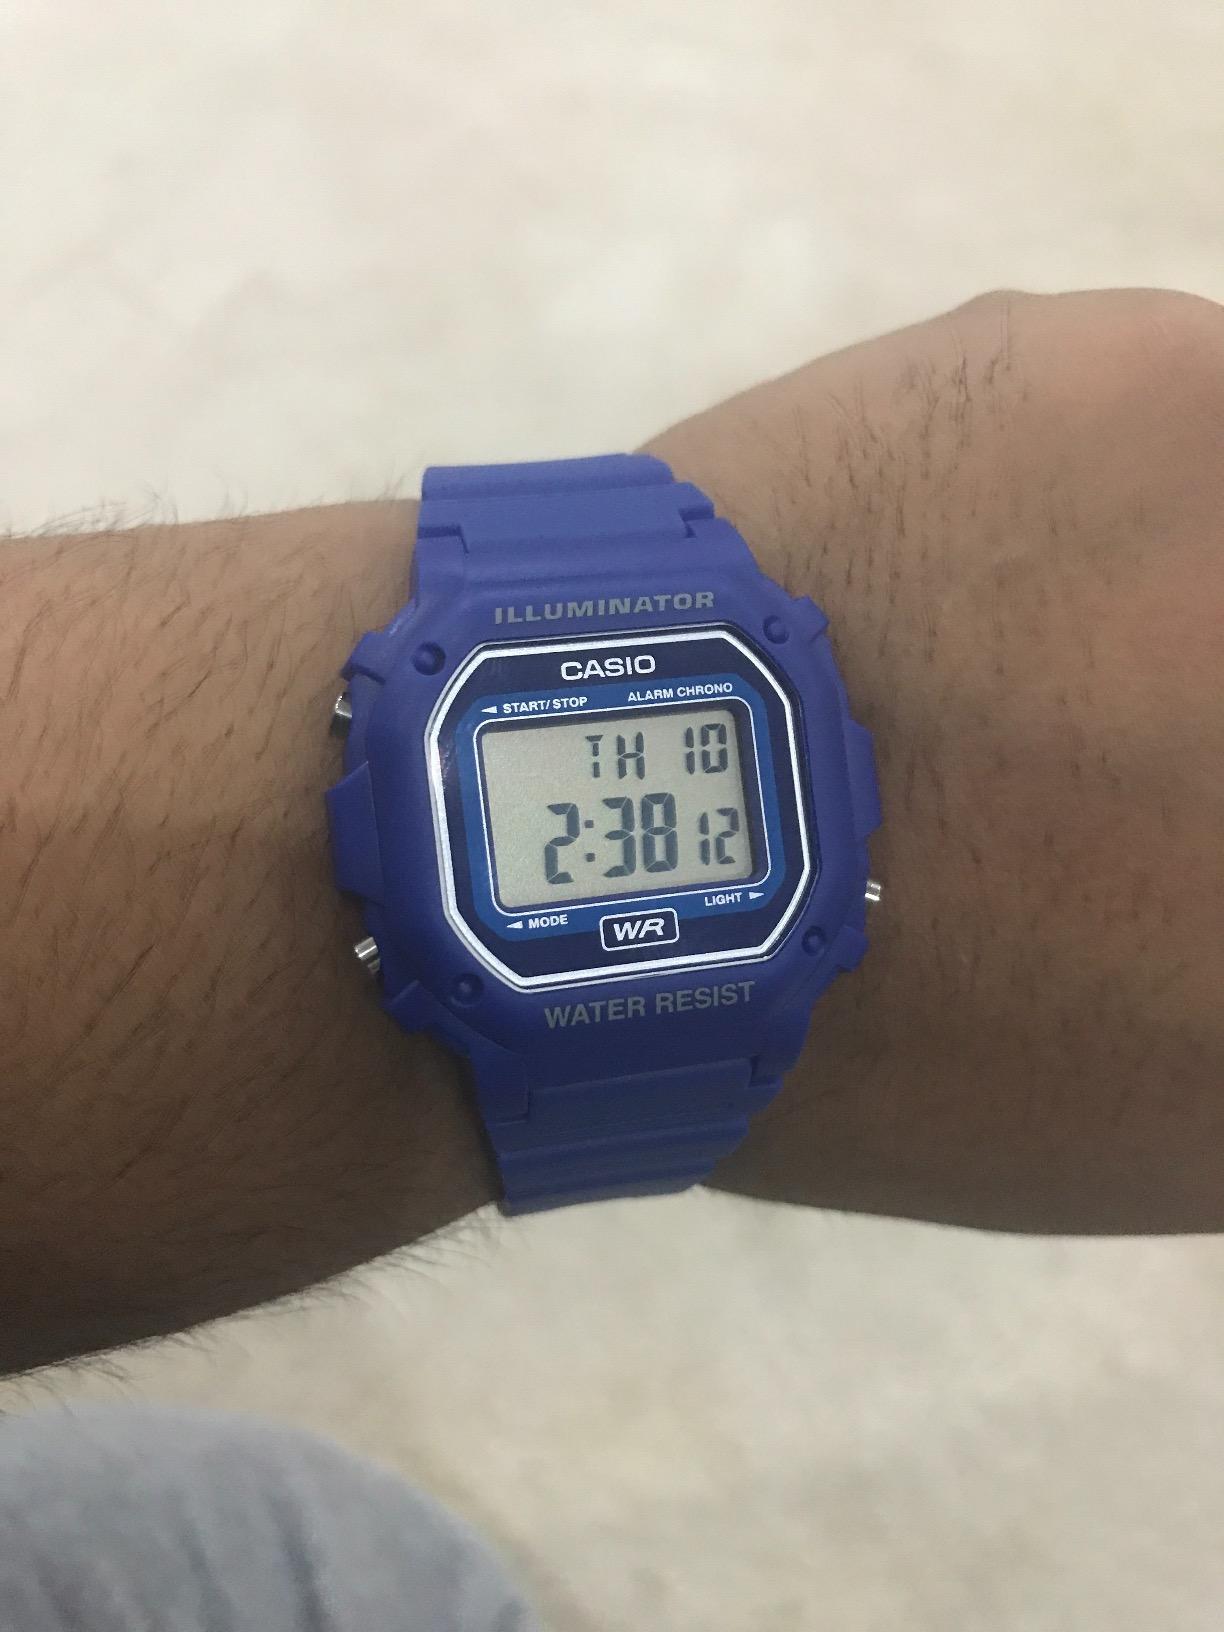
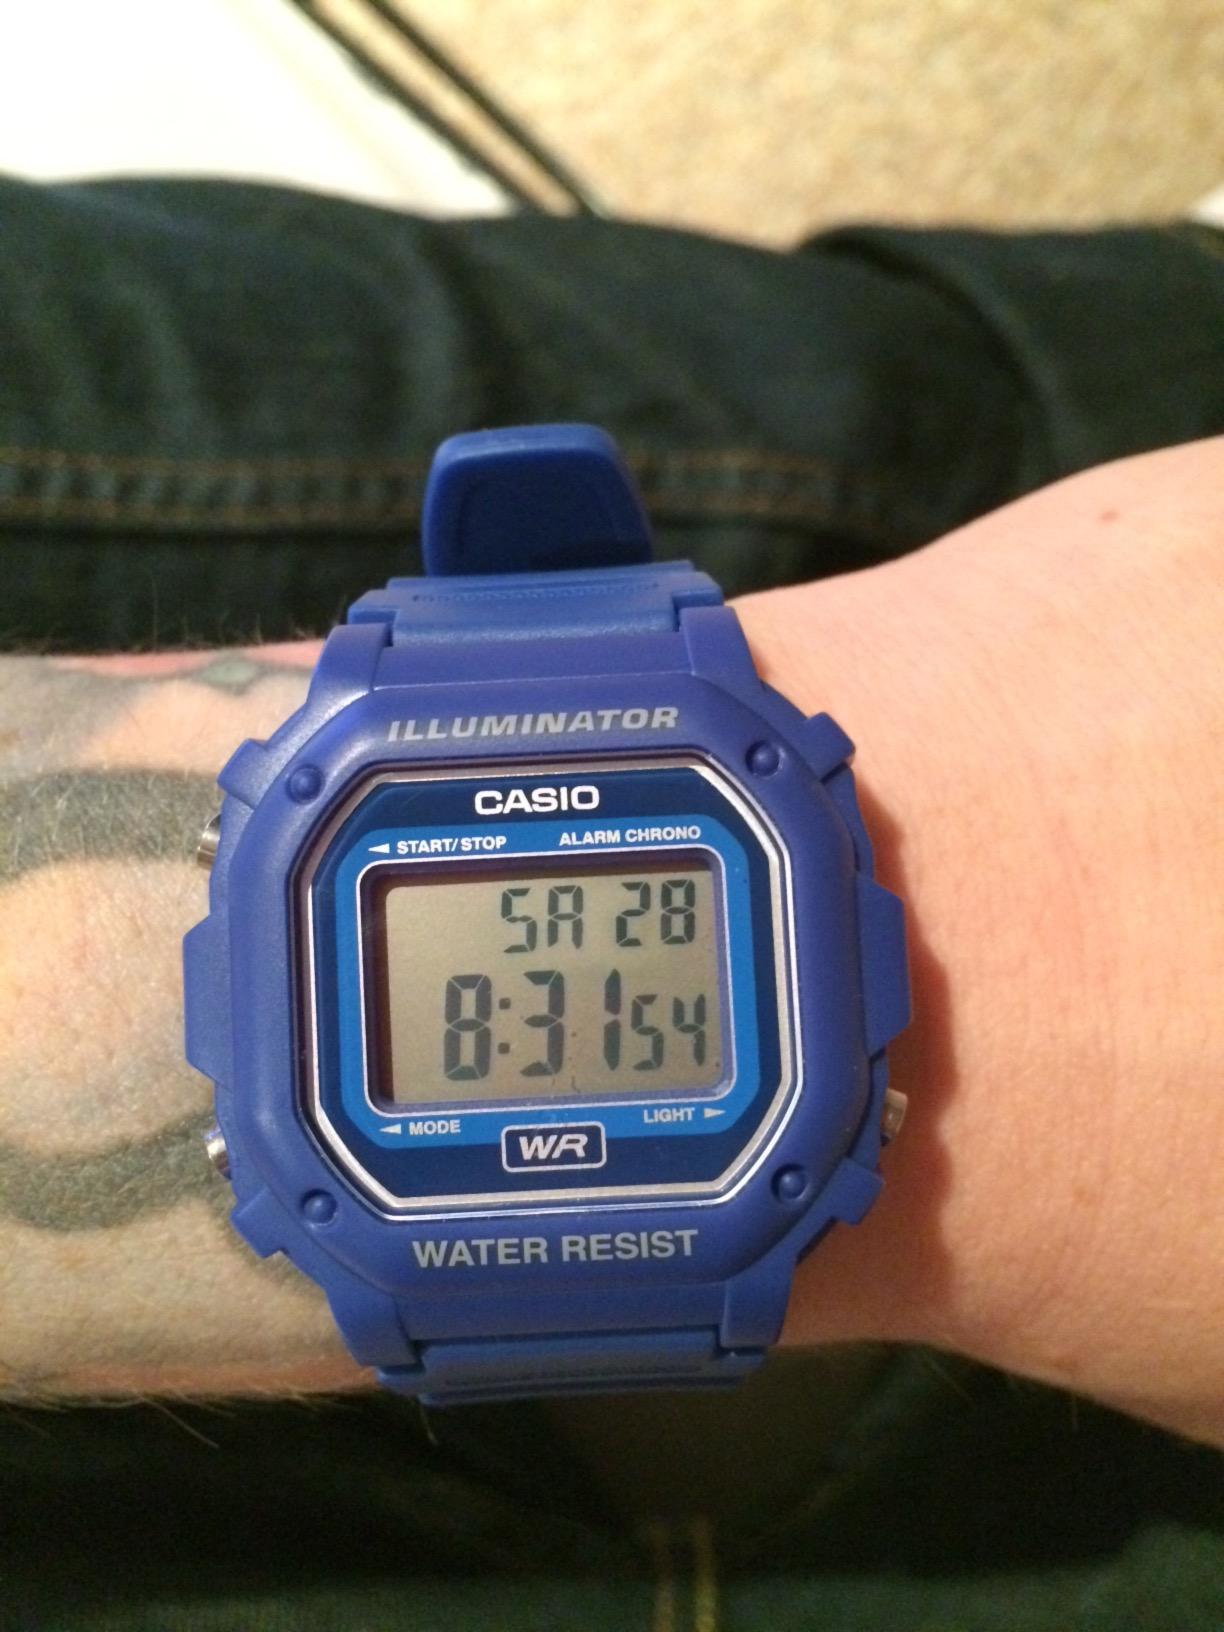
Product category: accessories_watch
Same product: yes